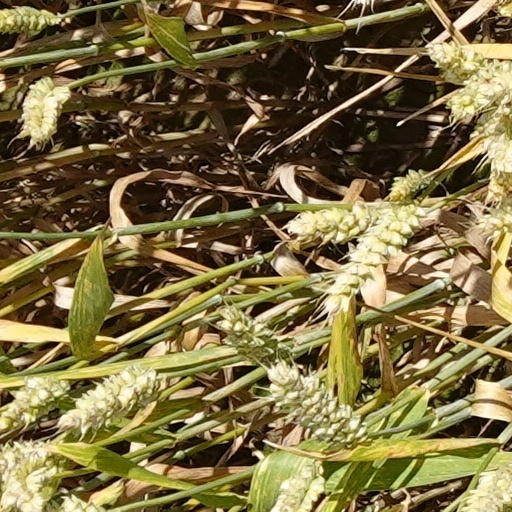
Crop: wheat